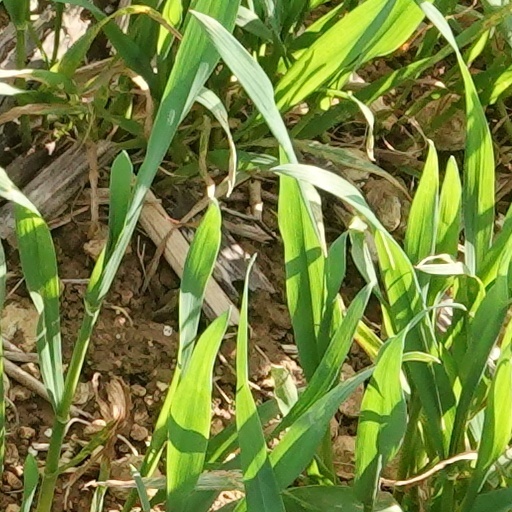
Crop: wheat